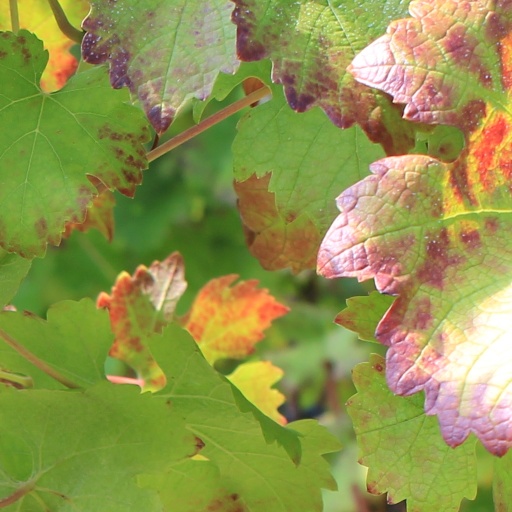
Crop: grape